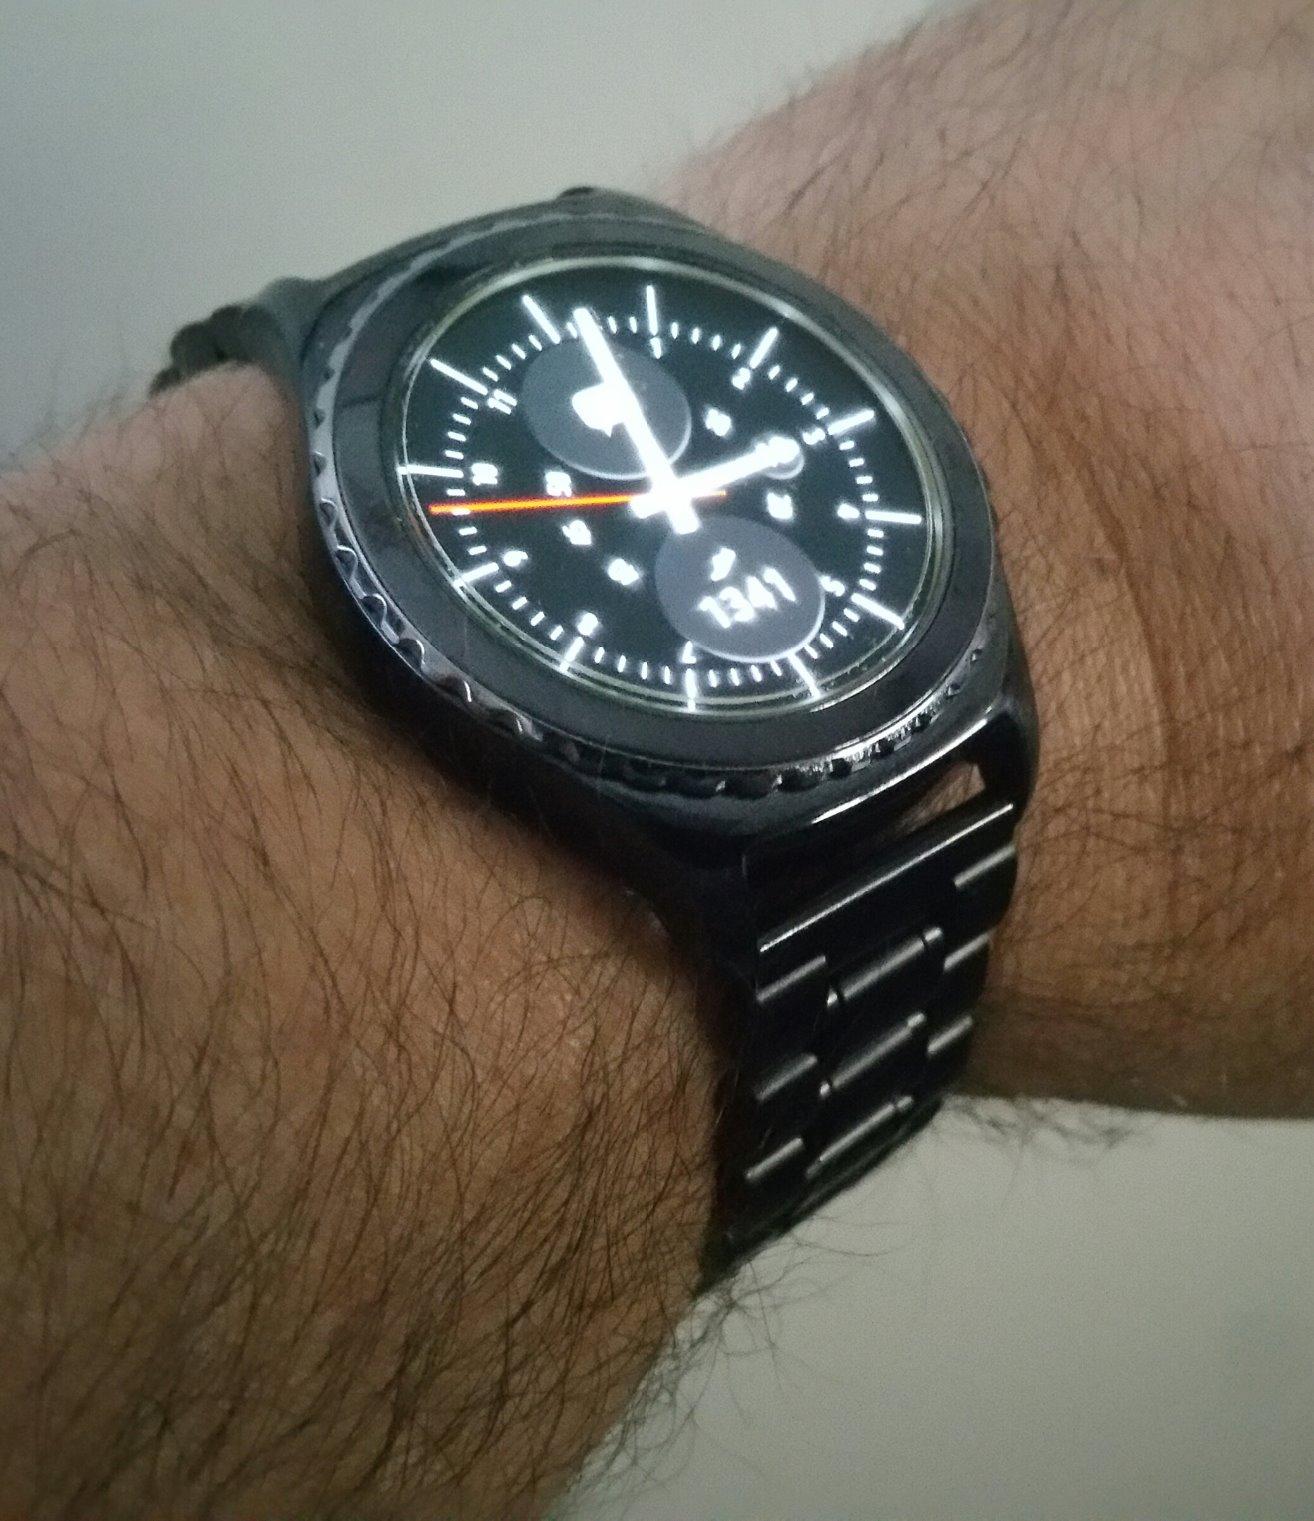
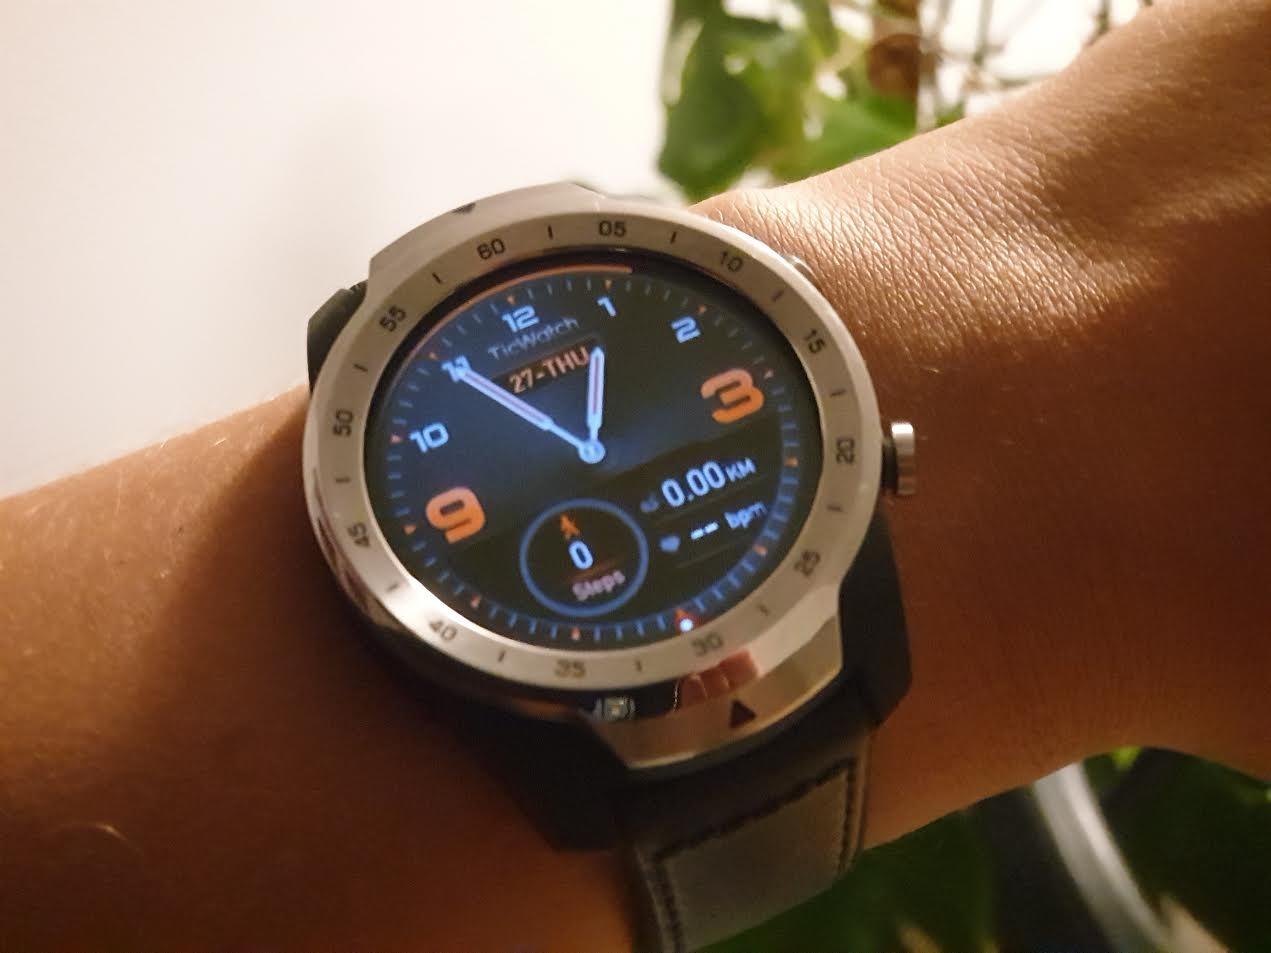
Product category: smartwatch
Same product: no